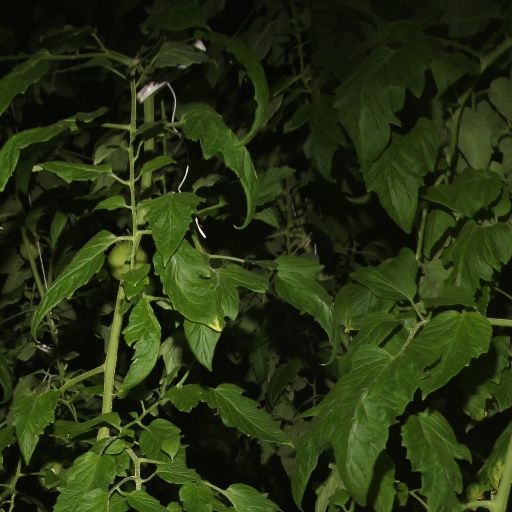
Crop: tomato